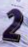
Number: 2